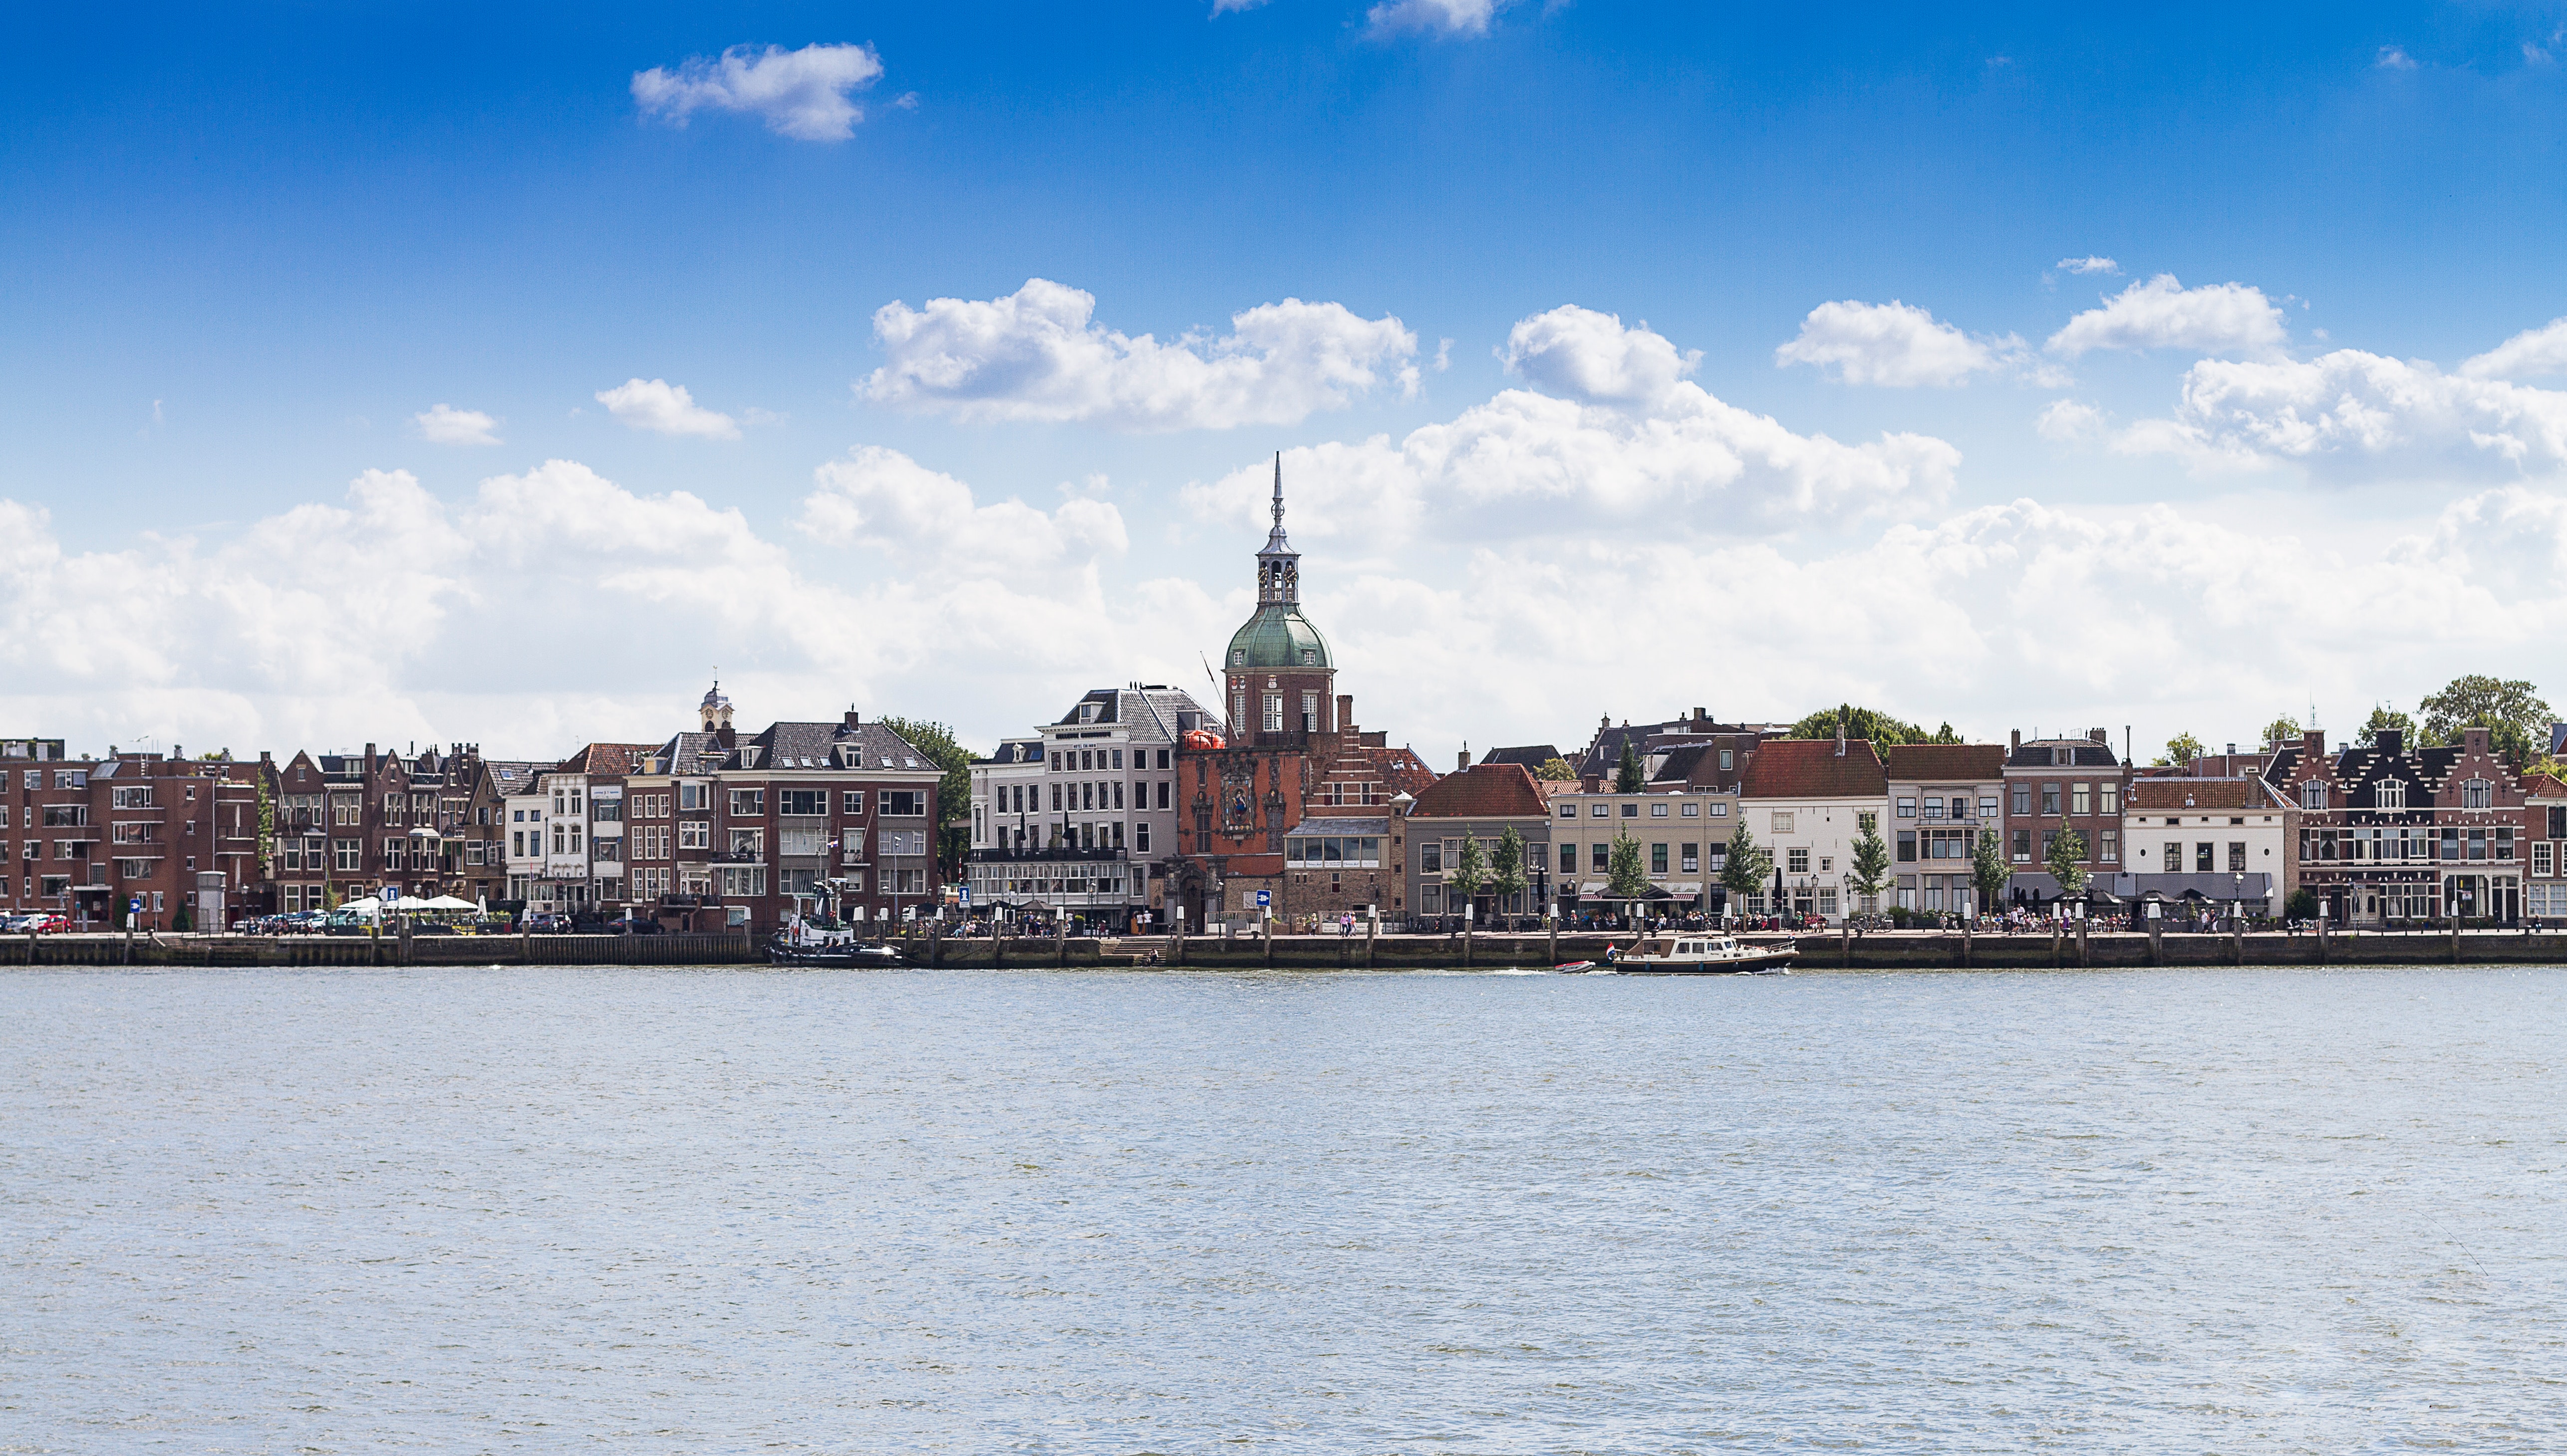
sky, city, water, landmark, skyline, human settlement, urban area, daytime, metropolitan area, river, town, cityscape, waterway, cloud, architecture, tourism, metropolis, horizon, building, photography, vacation, tower, channel, sea, panorama, skyscraper, tourist attraction, downtown, bank, house